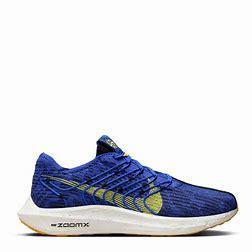
Brand: Nike
Model: Pegasus Turbo Next Nature